KAFTAN TV

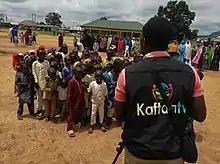
KAFTAN TV crew filming a documentary

KAFTAN TV began broadcasting in September 2018. It broadcasts in the English language on StarTimes, BEN Television, and Lyngsat.